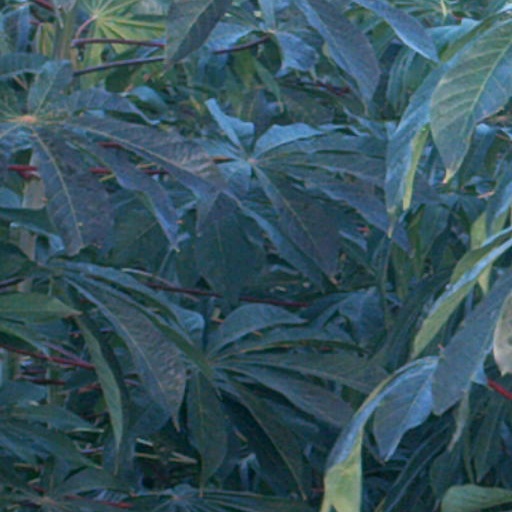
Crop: cassava